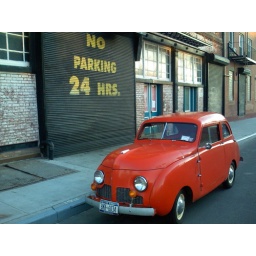
Found this cute car in Williamsburg... No Parking 24 hrs.